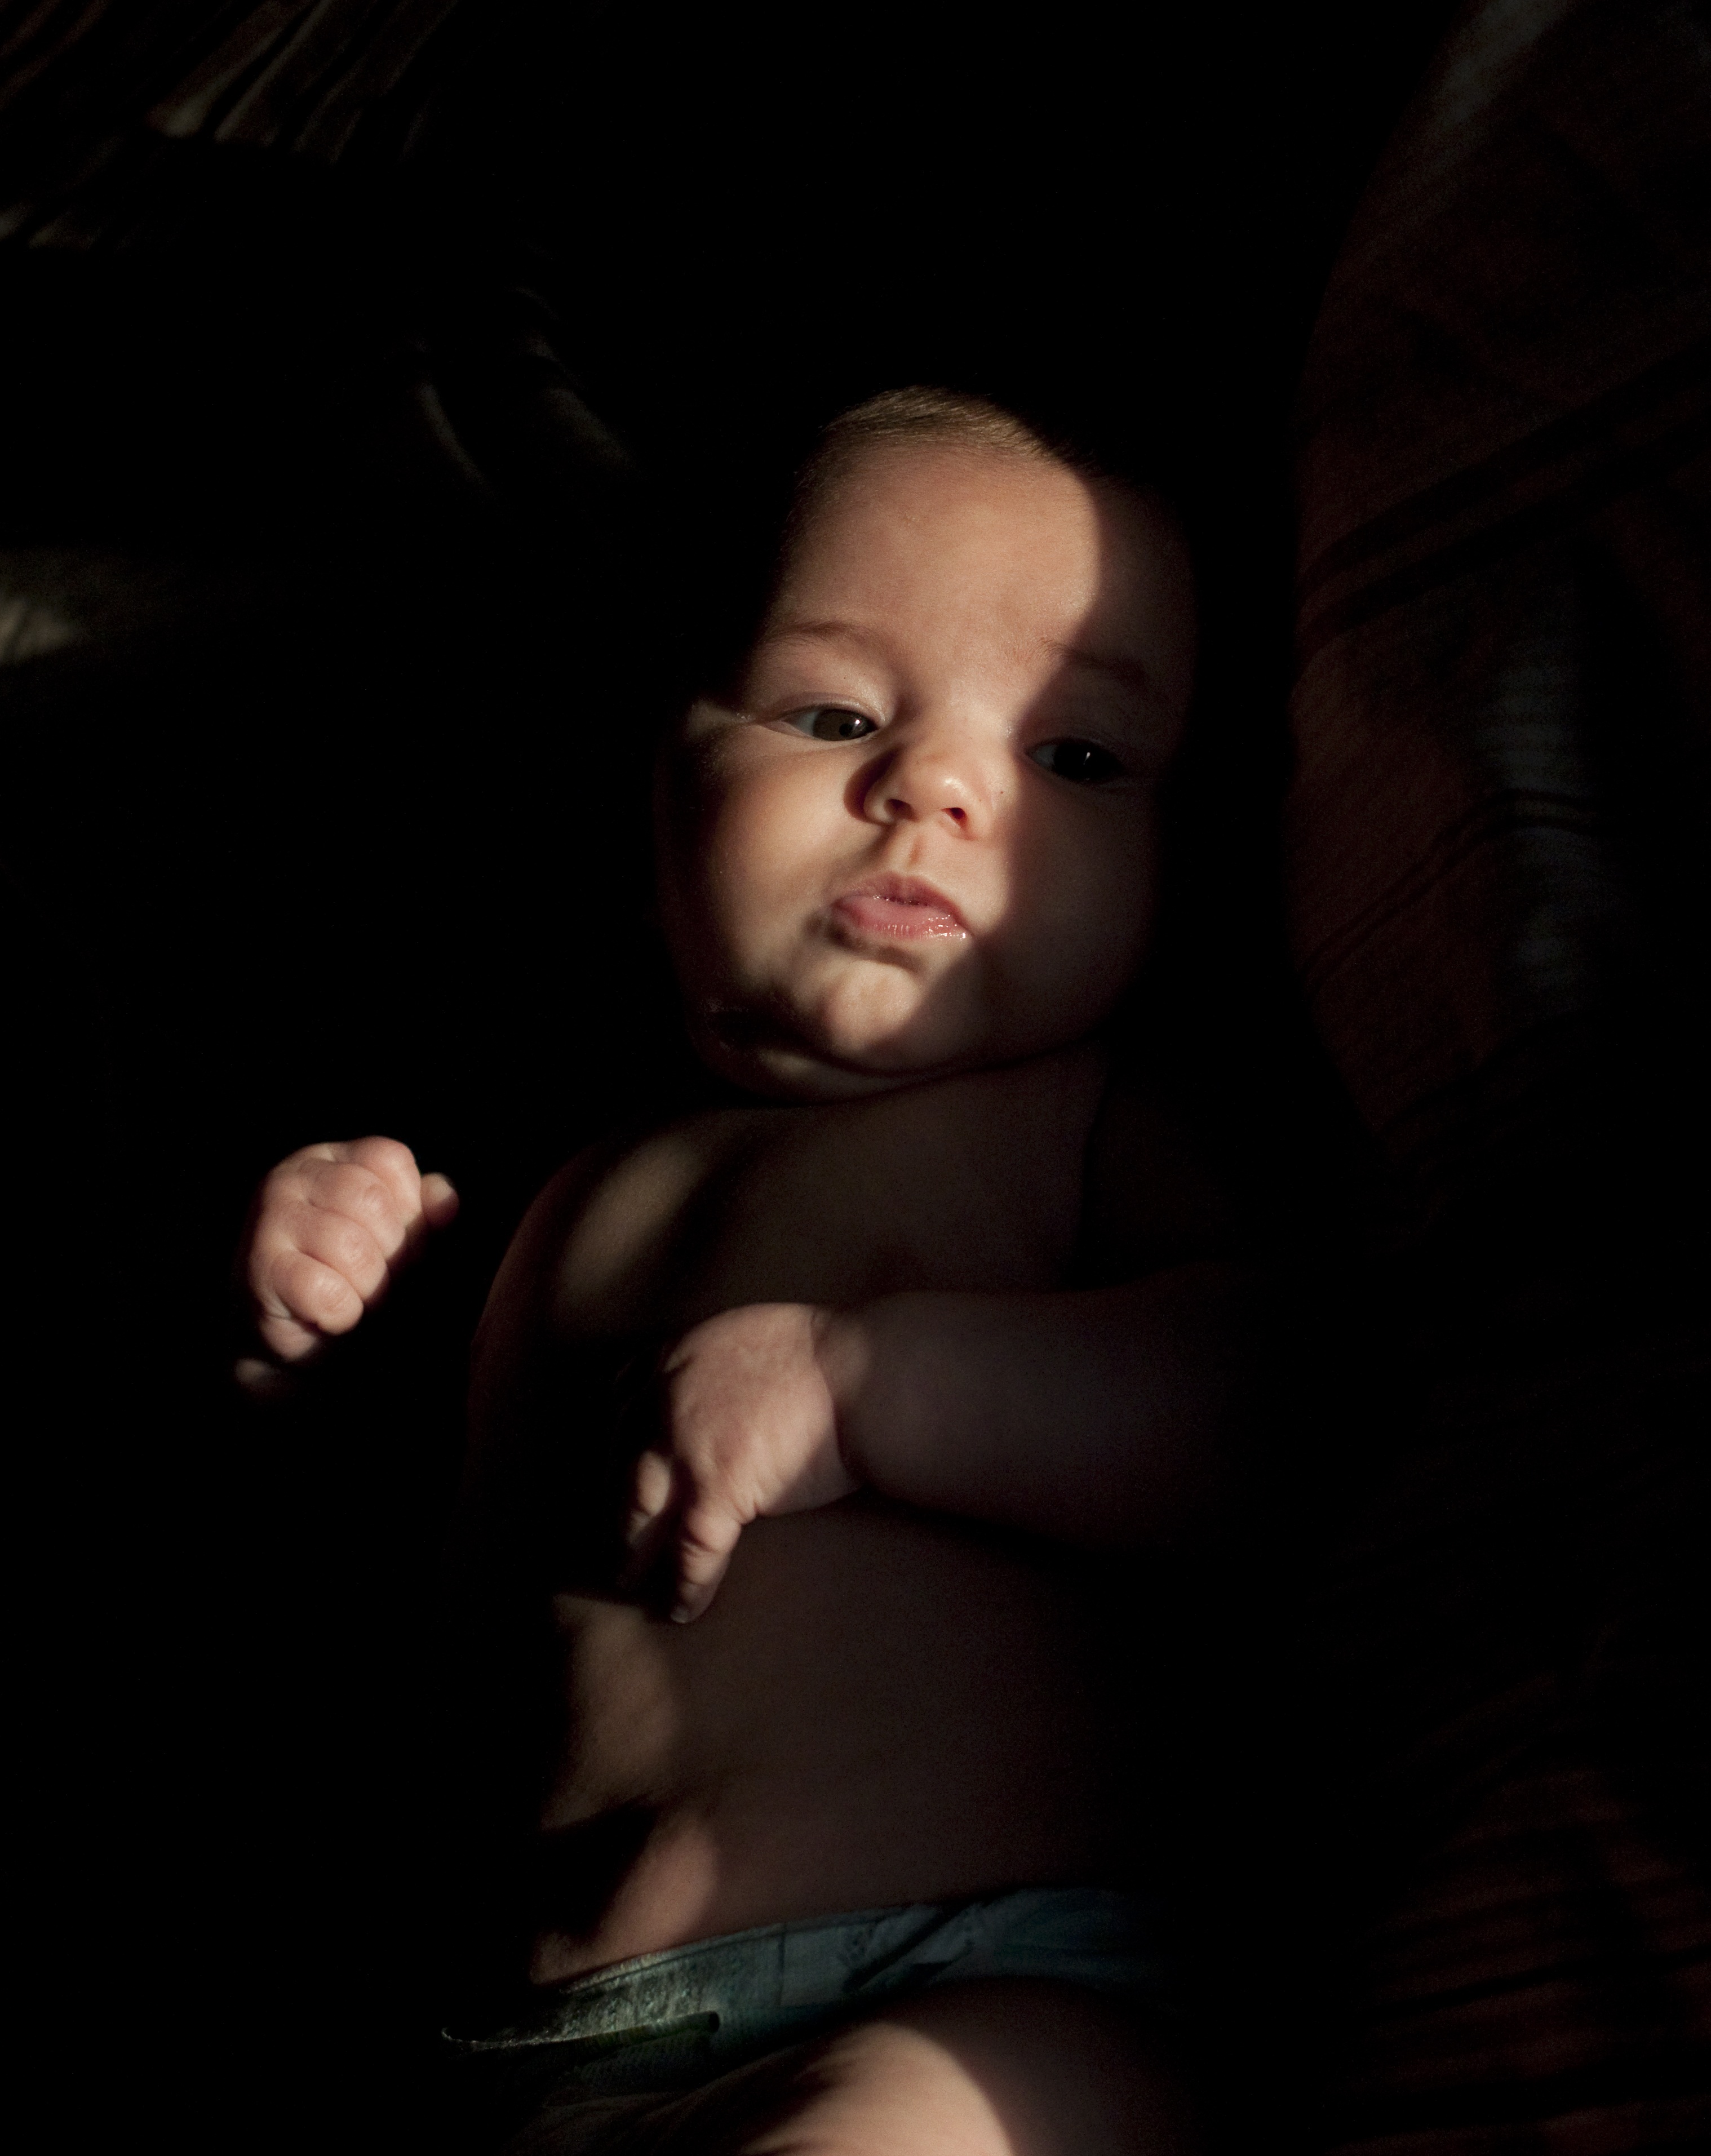
hand, person, girl, photography, portrait, model, darkness, black, baby, beauty, chiaroscuro, photo shoot, sense, human positions, art model